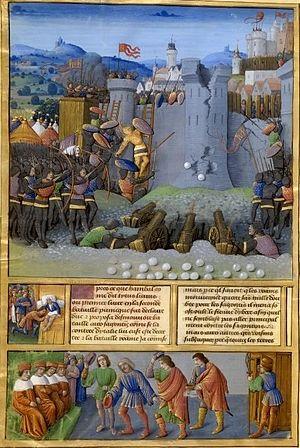
Romuleon-BnF366-fol. 2v Envoyés de Sagonte à Rome
Le siège de Sagonte est un long siège mené par les forces d'Hannibal contre la ville de Sagonte. Ce siège déclenche la deuxième guerre punique. C'est le premier événement de cette guerre et en constitue le véritable casus belli. Selon Eutrope, le siège commence sous le consulat de Publius Cornelius Scipio Asina et de Marcus Minucius Rufus, même si cet événement est placé traditionnellement en 219 av. J.-C.. Le siège dure huit mois, jusqu'en 218 av. J.-C., date à laquelle les habitants de Sagonte, alliés des Romains, se rendent aux troupes carthaginoises commandées par Hannibal.
Par Romuléon (Mamerot) ou Romuléon de Mamerot, on entend la traduction française, par Sébastien Mamerot, de la compilation d'histoire romaine connue sous le titre Romuleon, œuvre de l'humaniste bolonais du XIVᵉ siècle Benvenuto da Imola. Une autre traduction, le Romuléon de Miélot, lui est légèrement antérieure. Deux manuscrits du Romuléon de Mamerot sont somptueusement enluminés par Jean Colombe et son atelier.